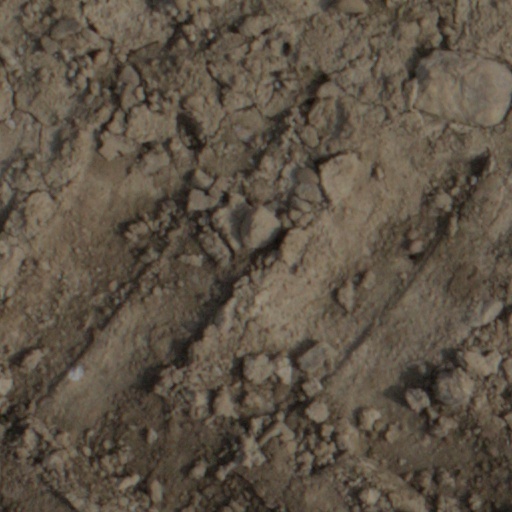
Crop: wheat